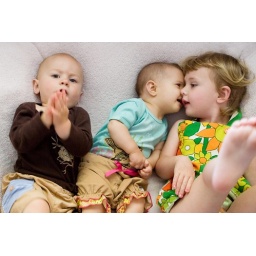
Emmett: shirt by the Outfit, shorts by Rae Gun. Lily: shirt by 1 Girl 1 Boy, shorts by Rae Gun. Marilyn: dress by Smiley Jones